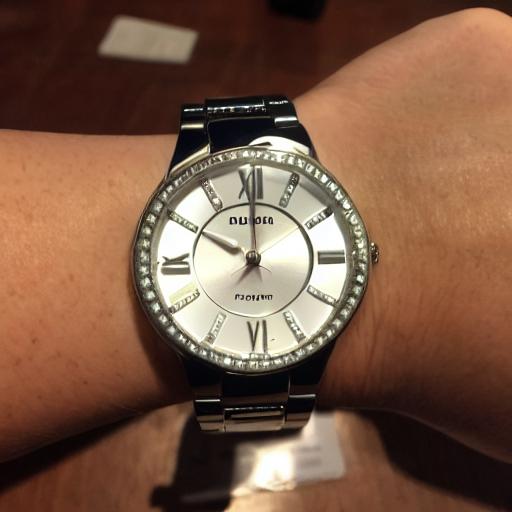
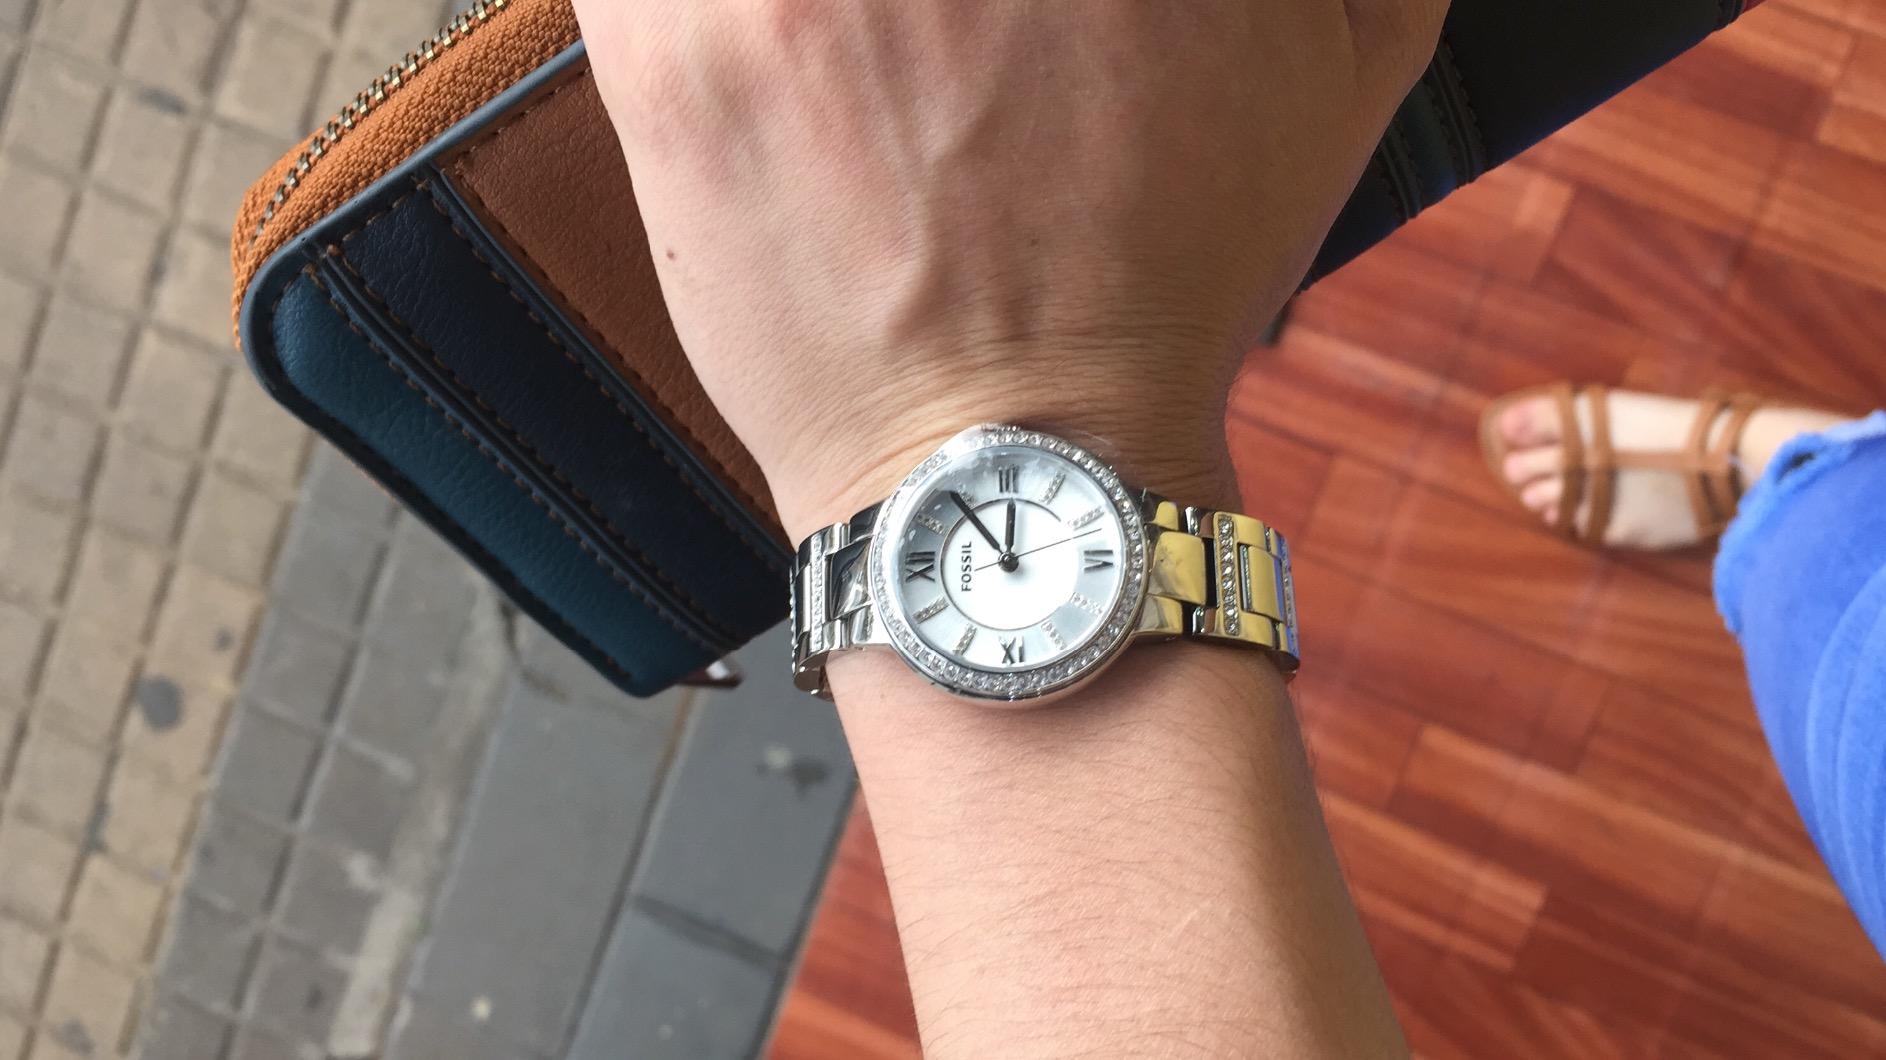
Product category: accessories_watch
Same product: no